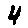
Label: 4